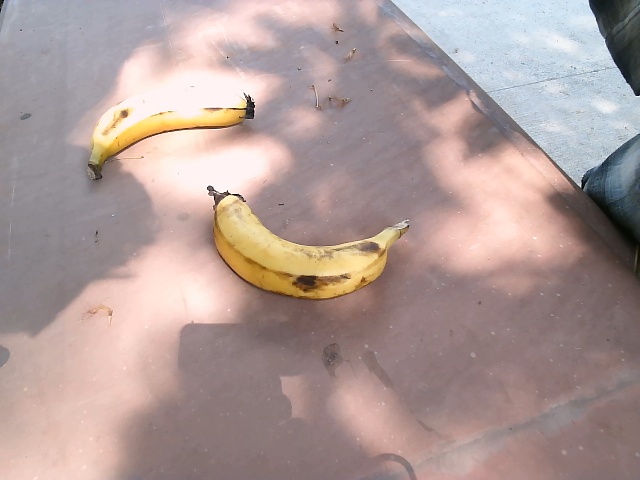
Label: Ripe_Banana